Battle of Arachova

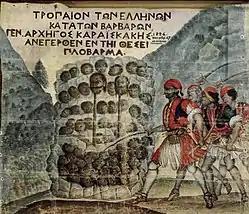
Tower of severed heads erected by the Greeks following their victory.

Out of the initial force of 2,000 only 300 Turks survived the onslaught, escaping with the help of a Greek turncoat named Zeligiannaios; most of them perished in the snowstorm. The Greeks took 50 prisoners, most of whom also died from the effects of hypothermia. Greek losses amounted to 12 killed and 20 injured. The Greeks also captured all the pack animals that were still alive, 23 flags and large amounts of weaponry and ammunition. Karaiskakis ordered the construction of a pyramid of 300 severed heads, in accordance with Ottoman tradition. A stone was placed in front of the pyramid bearing the inscription "Tropaion of Greek victory over the barbarians", while the heads of Mustafa Bey and the "kehaya" were placed on its sides. The severed ears of the slain Ottomans were cured and shipped to the Greek capital of Nafplio, mimicking another Ottoman practice of celebrating significant victories. The victory was widely celebrated in liberated areas of Greece and became the subject of a folk song that was recorded in Karaiskakis' journals.